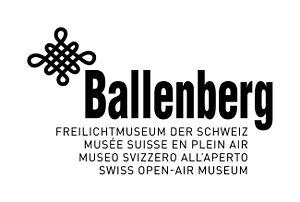
Le Musée suisse en plein air Ballenberg, situé entre Brienz et Meiringen dans l’Oberland bernois, vise à présenter l'habitat rural traditionnel des différents cantons suisses.